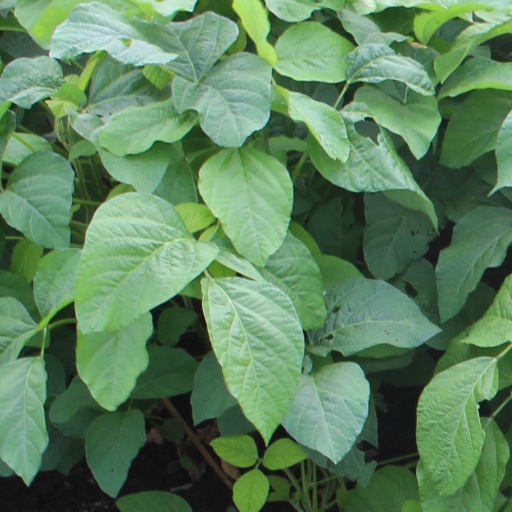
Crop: soybean